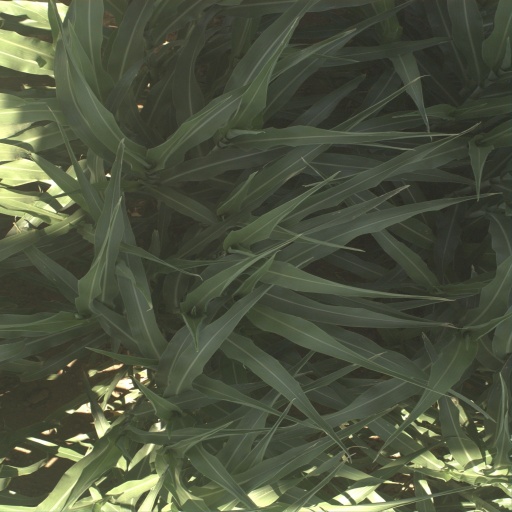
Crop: sorghum